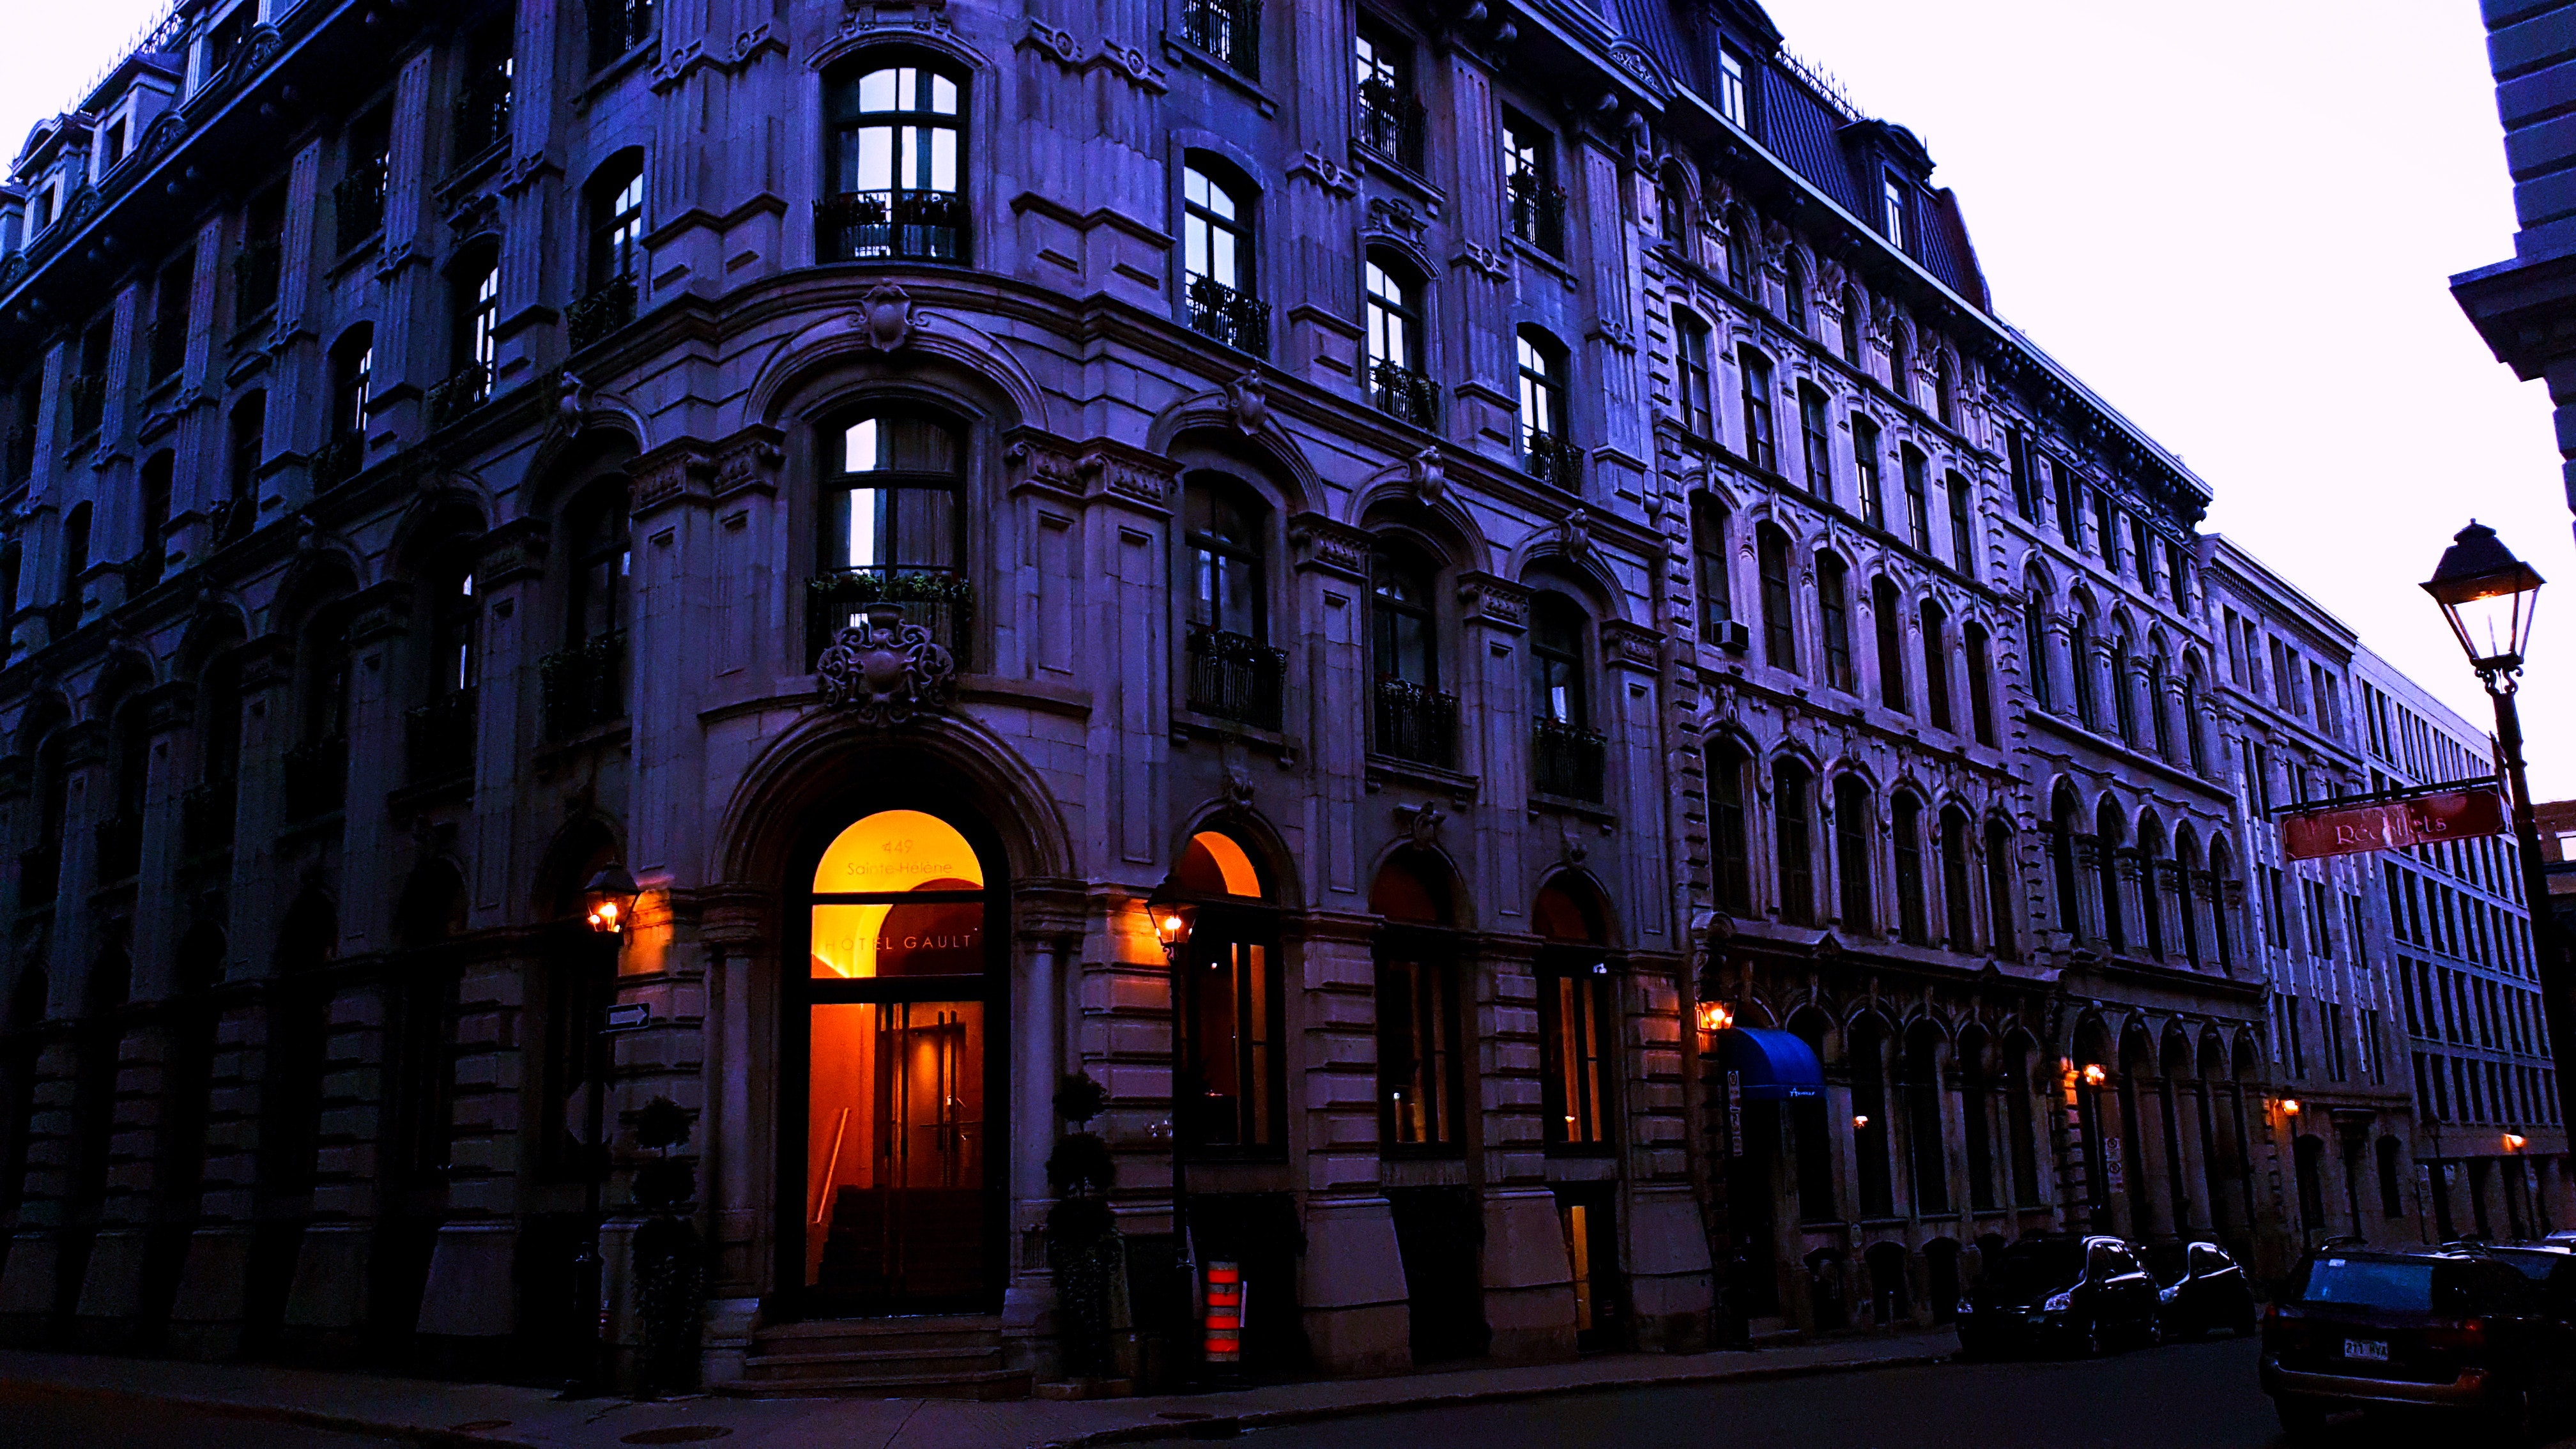
blue, landmark, building, metropolis, city, town, night, infrastructure, metropolitan area, light, architecture, urban area, street, lighting, sky, evening, neighbourhood, facade, medieval architecture, downtown, tourist attraction, house, window